Archean

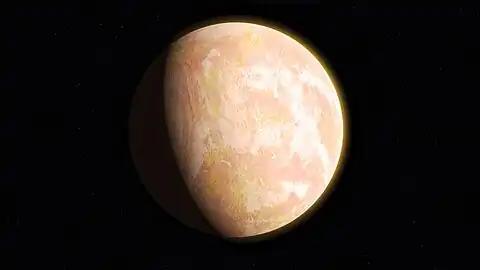
"The pale orange dot", an artist's impression of the early Earth which is believed to have appeared orange through its hazy, methane rich, prebiotic second atmosphere. Earth's atmosphere at this stage was somewhat comparable to today's atmosphere of Titan.

The Archean atmosphere is thought to have almost completely lacked free oxygen; oxygen levels were less than 0.001% of their present atmospheric level, with some analyses suggesting they were as low as 0.00001% of modern levels. However, transient episodes of heightened oxygen concentrations are known from this eon around 2,980–2,960 Ma, 2,700 Ma, and 2,501 Ma. The pulses of increased oxygenation at 2,700 and 2,501 Ma have both been considered by some as potential start points of the Great Oxygenation Event, which most scholars consider to have begun in the Palaeoproterozoic. Furthermore, oases of relatively high oxygen levels existed in some nearshore shallow marine settings by the Mesoarchean. The ocean was broadly reducing and lacked any persistent redoxcline, a water layer between oxygenated and anoxic layers with a strong redox gradient, which would become a feature in later, more oxic oceans. Despite the lack of free oxygen, the rate of organic carbon burial appears to have been roughly the same as in the present. Due to extremely low oxygen levels, sulphate was rare in the Archean ocean, and sulphides were produced primarily through reduction of organically sourced sulphite or through mineralisation of compounds containing reduced sulphur. The Archean ocean was enriched in heavier oxygen isotopes relative to the modern ocean, though δ18O values decreased to levels comparable to those of modern oceans over the course of the later part of the eon as a result of increased continental weathering.